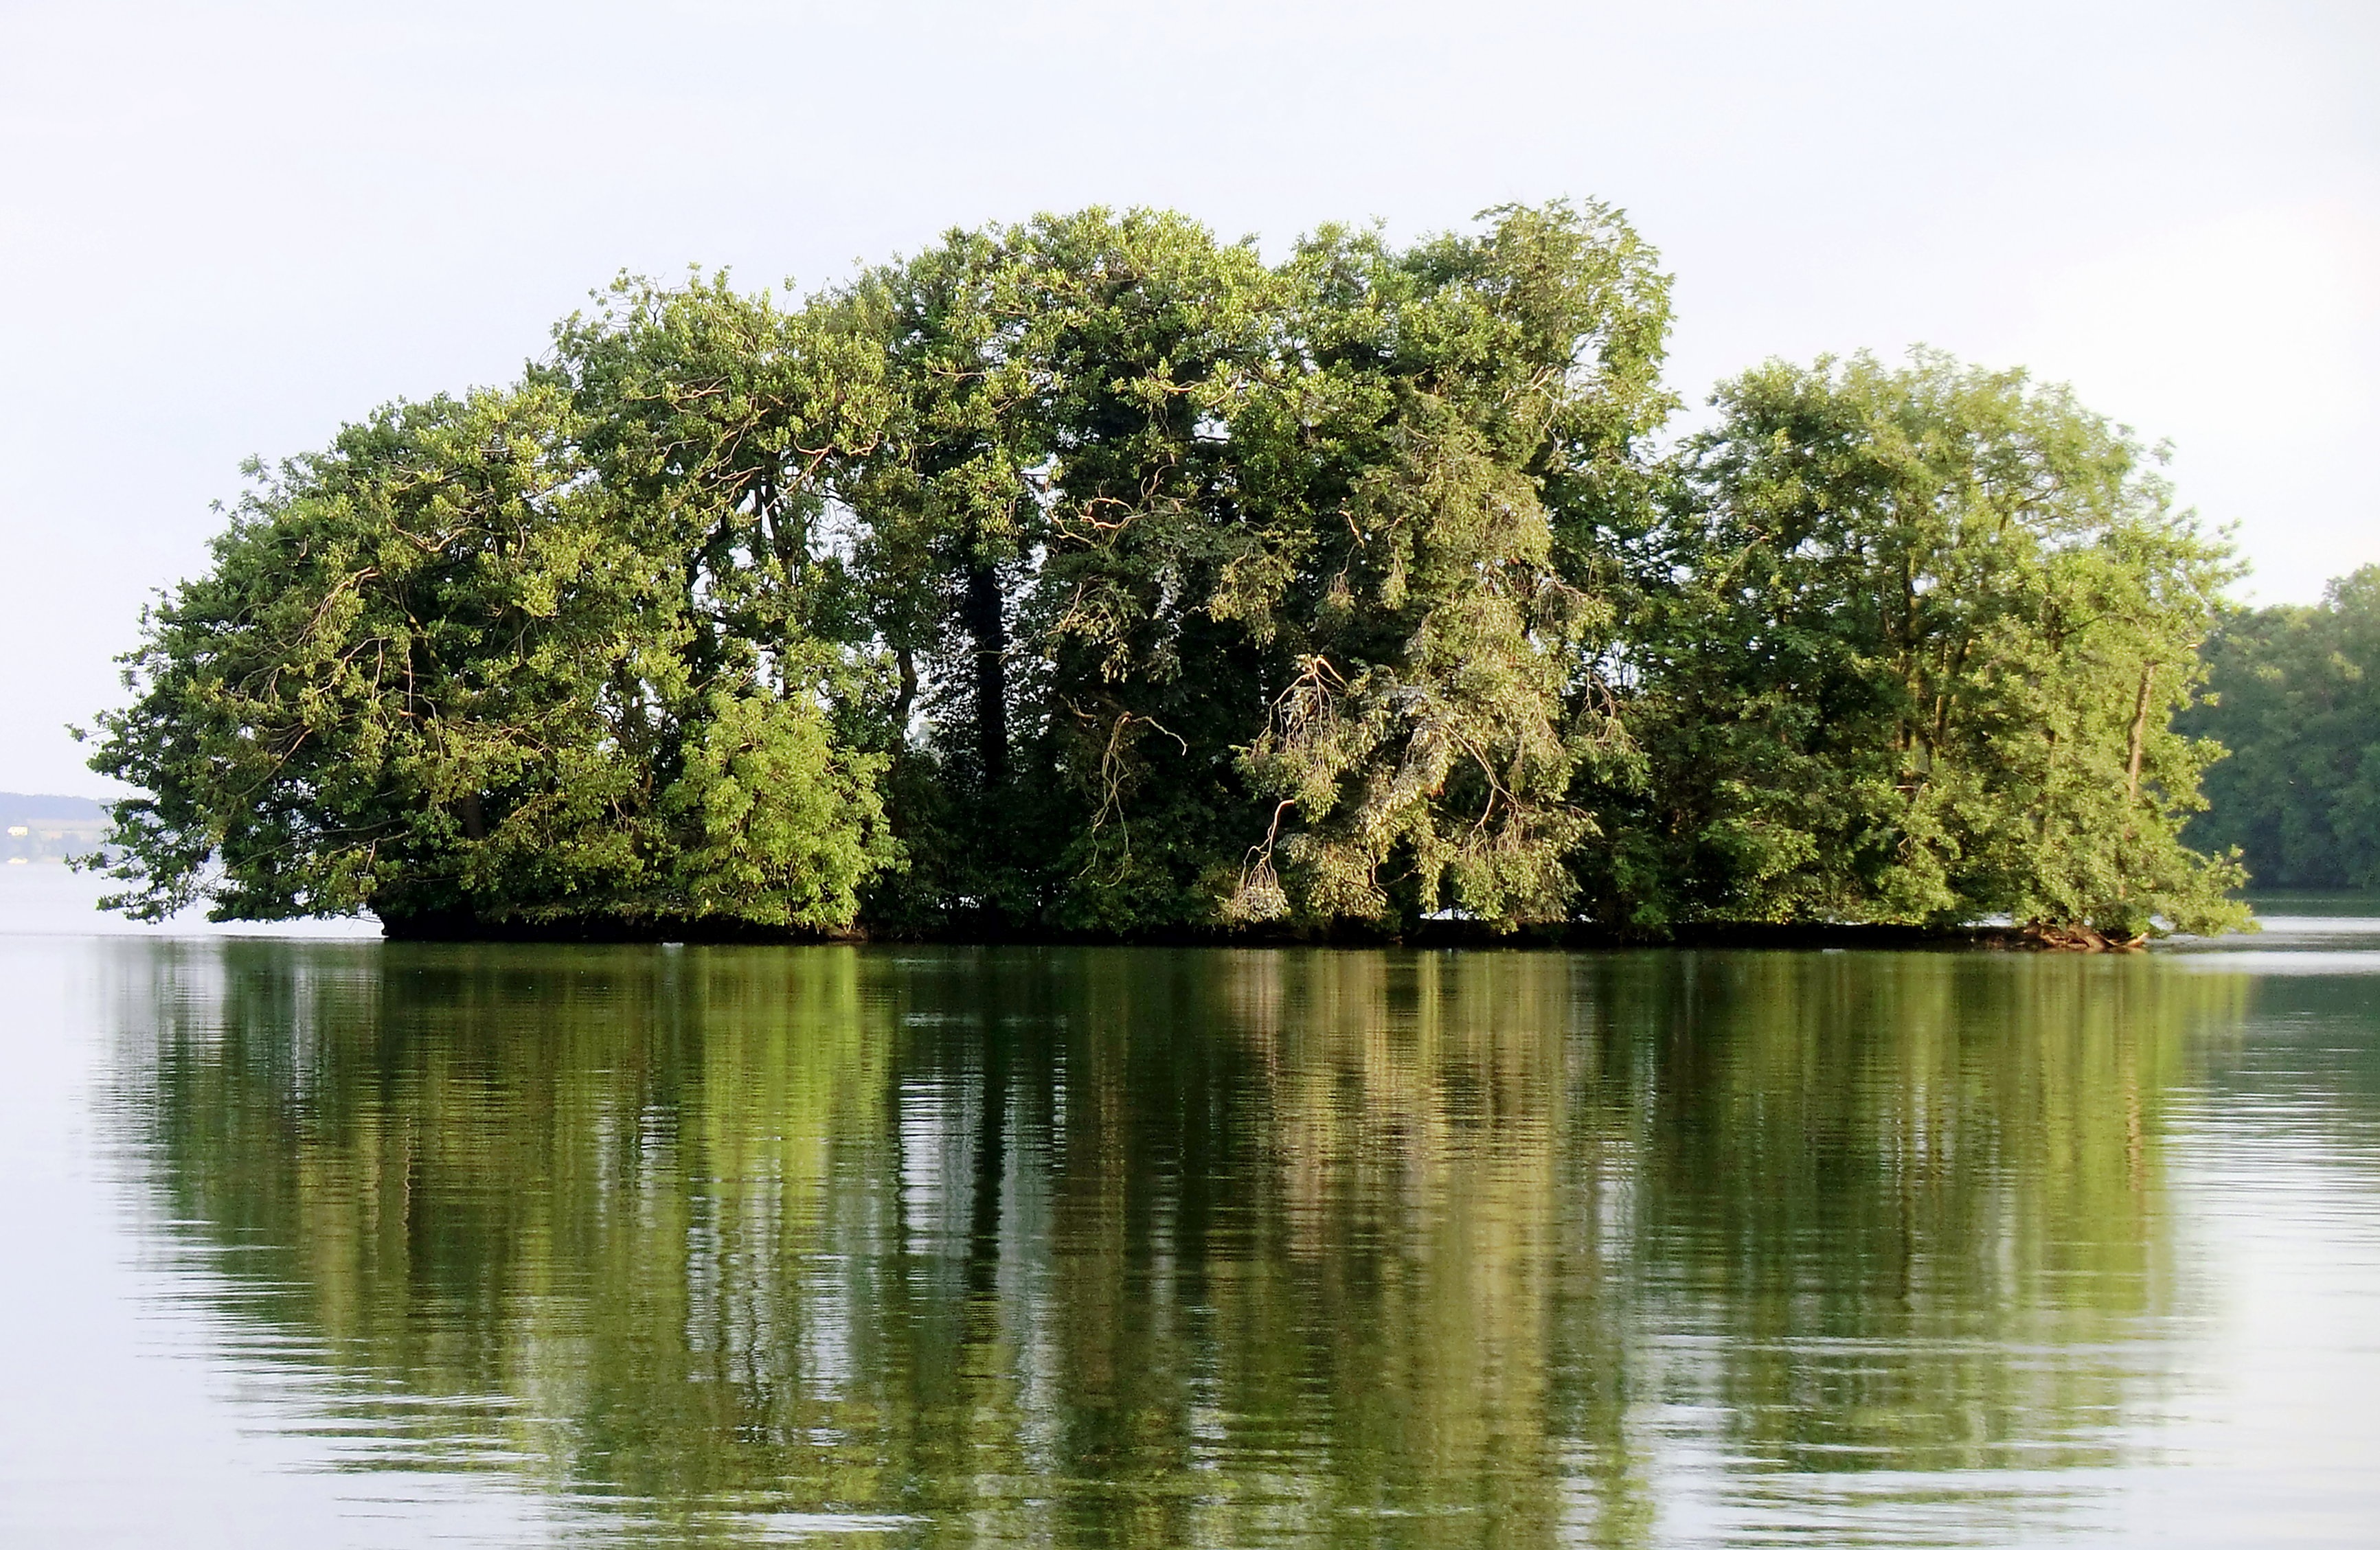
landscape, tree, water, nature, plant, leaf, flower, lake, river, pond, reflection, autumn, waterway, trees, mirrored trees, woody plant